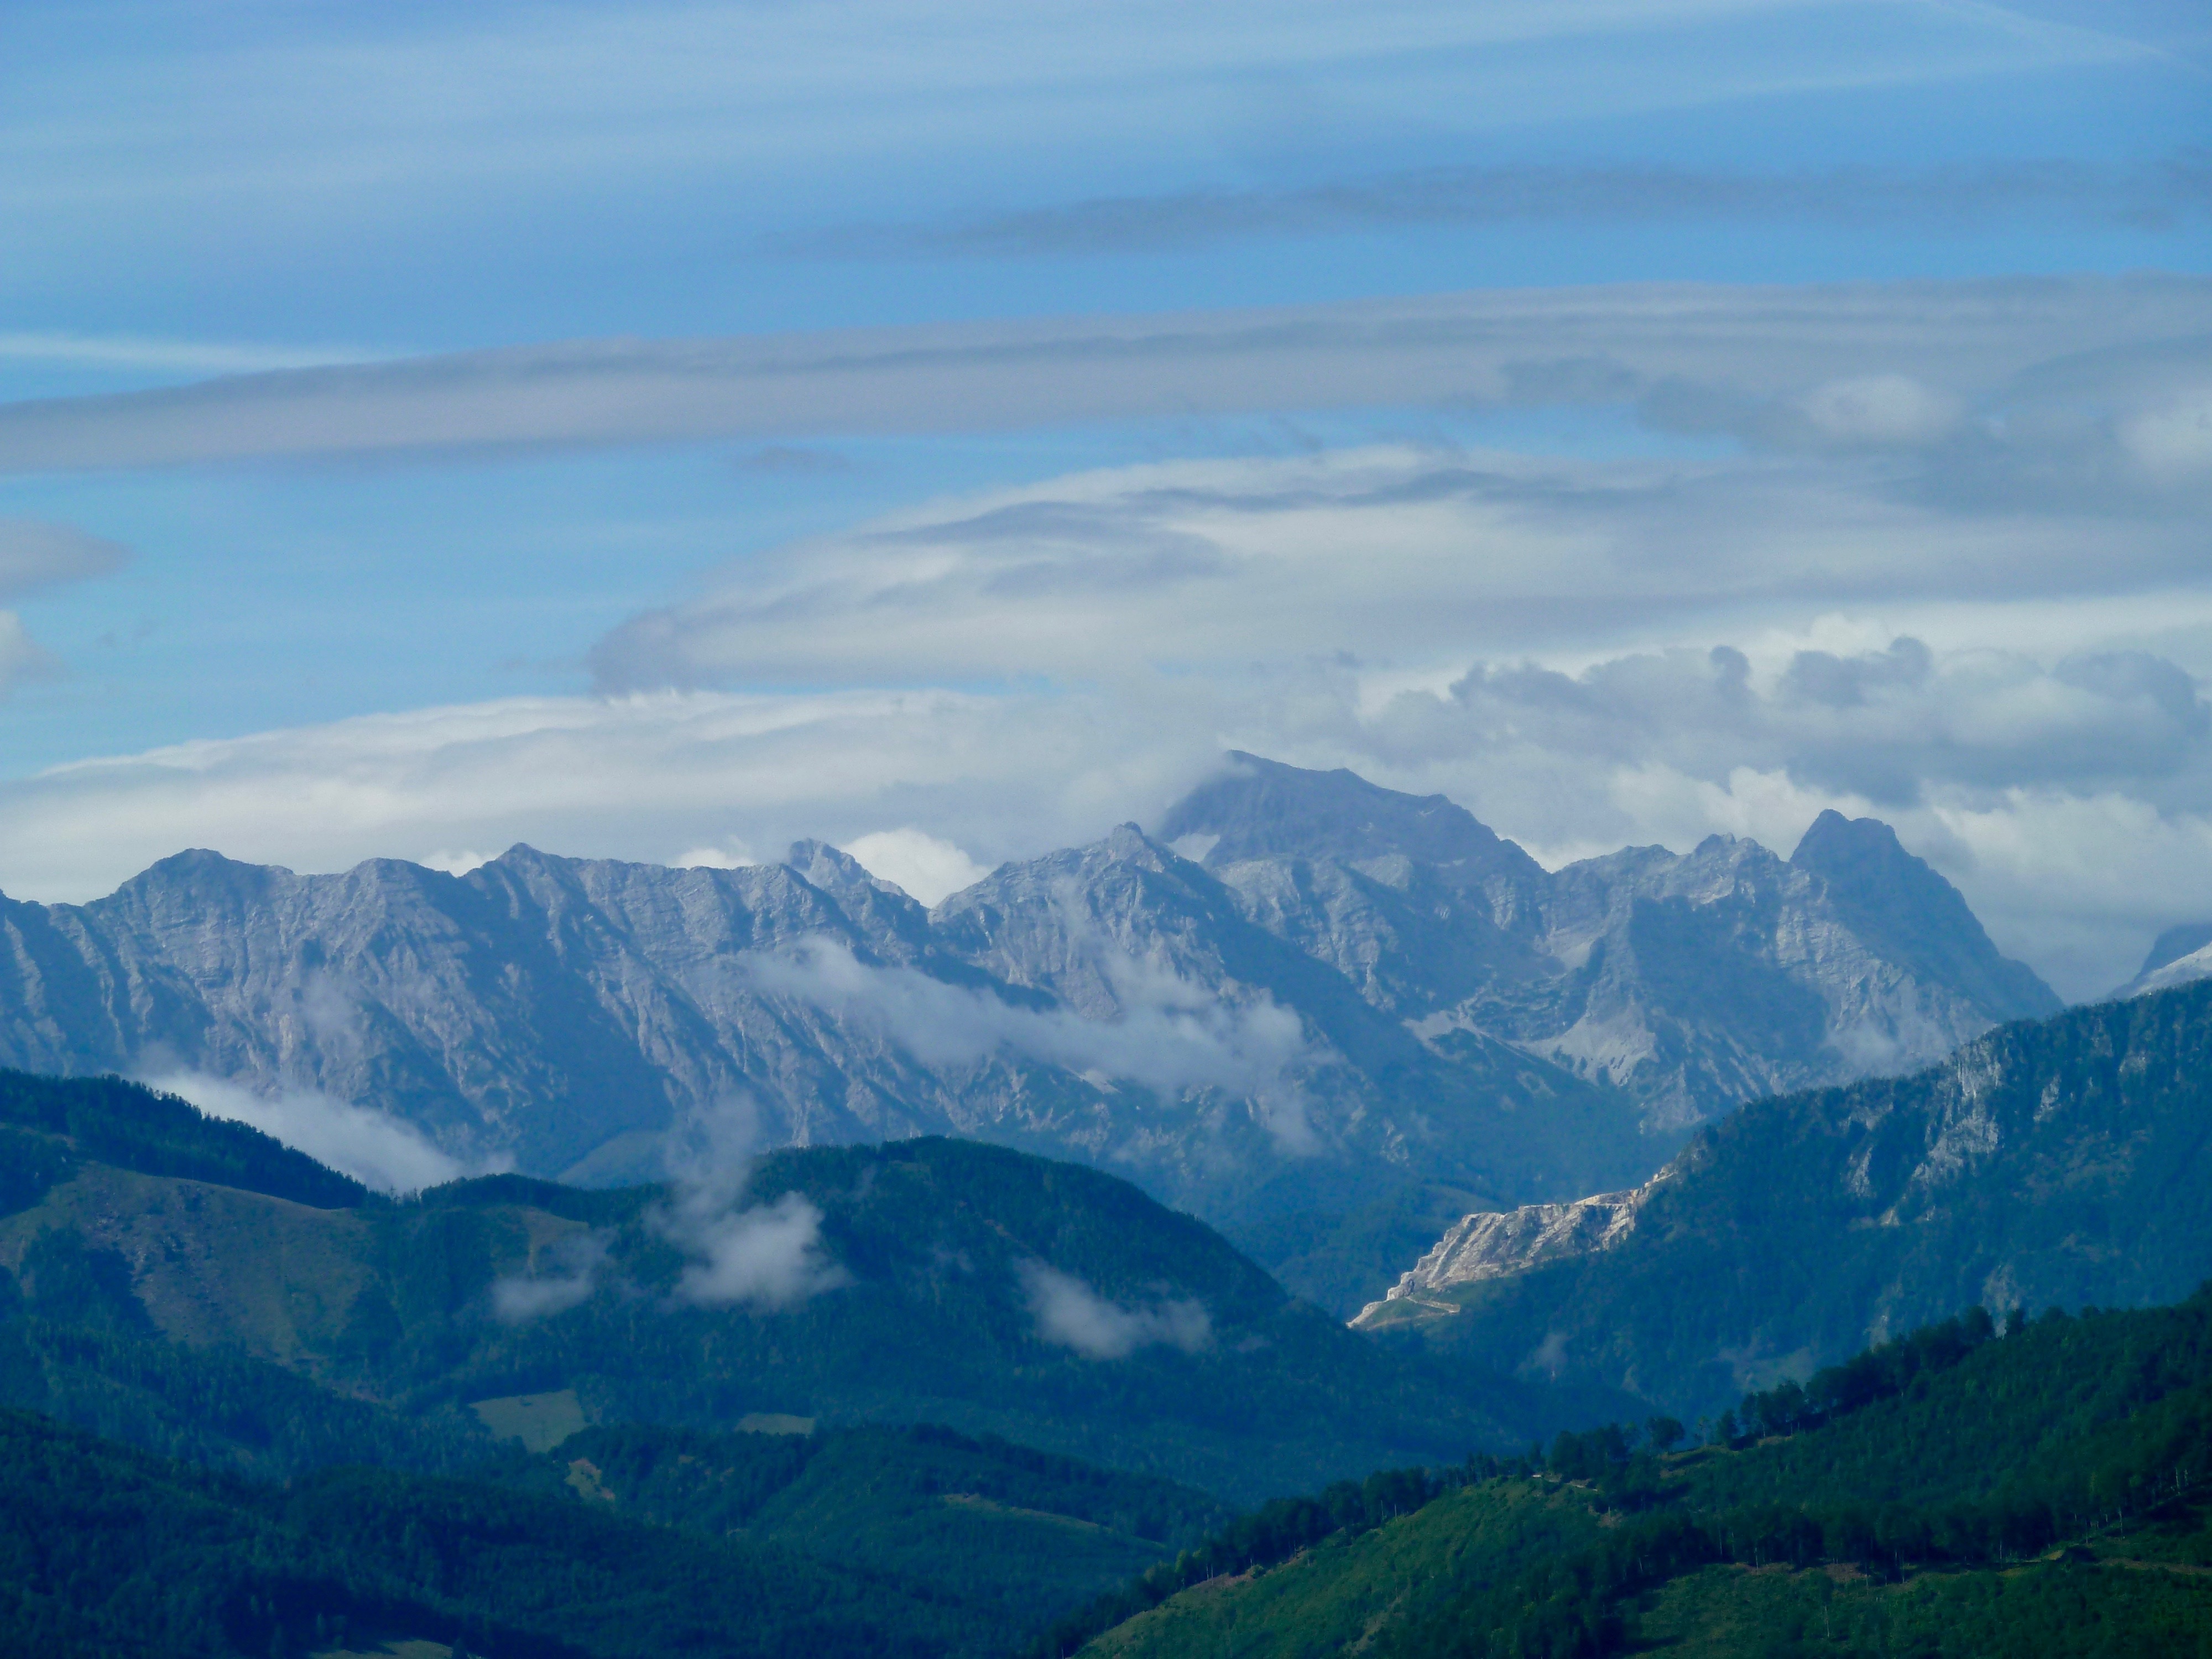
landscape, nature, wilderness, mountain, cloud, sky, hill, valley, mountain range, alpine, national park, ridge, alps, plateau, fell, landform, mountain pass, great priel, geographical feature, atmospheric phenomenon, mountainous landforms